Barbara Crawford Johnson

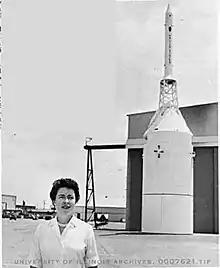
Barbara walks past Apollo spacecraft simulator en route to her office at North American Aviation in 1963, where she heads the department responsible for plotting the return course of the Apollo Moon rocket. Photo Courtesy: University of Illinois Archives at Urbana Champaign

Barbara Crawford Johnson (1925 - 2005) was an American aeronautical engineer.